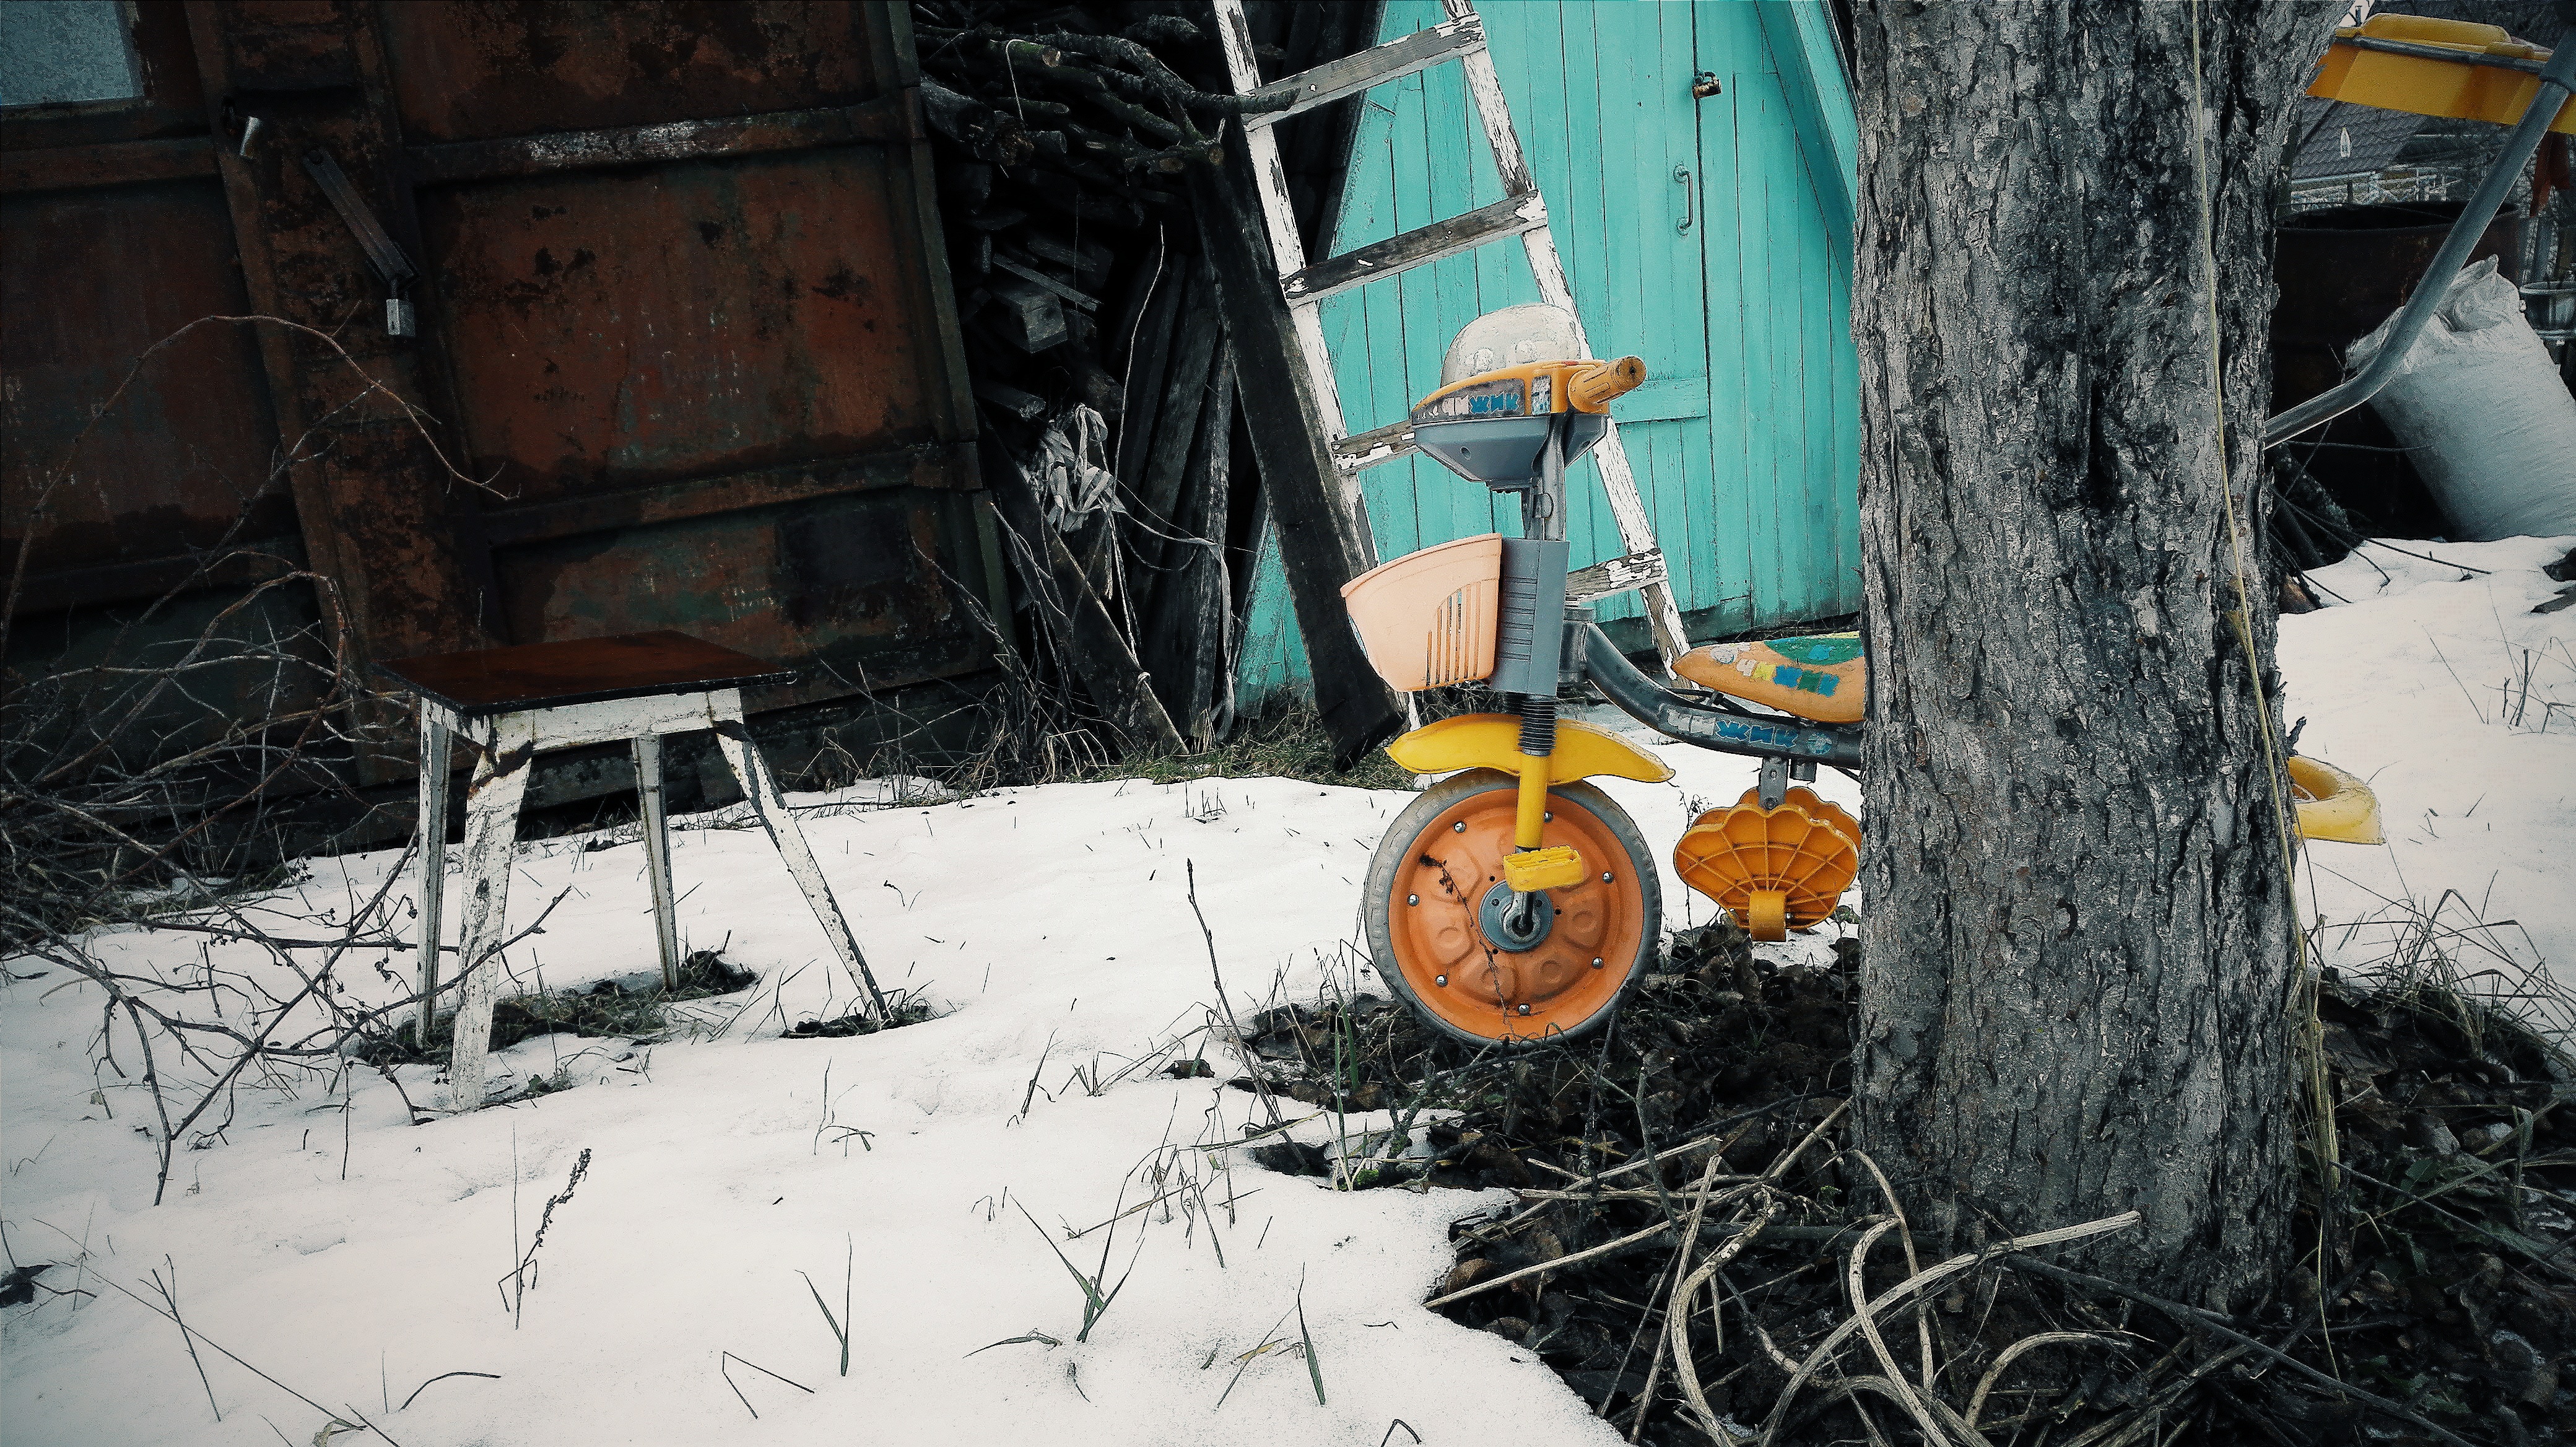
snow, winter, weather, soil, geological phenomenon